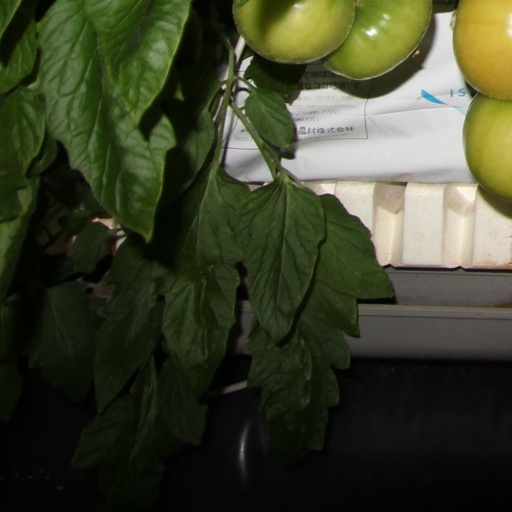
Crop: tomato